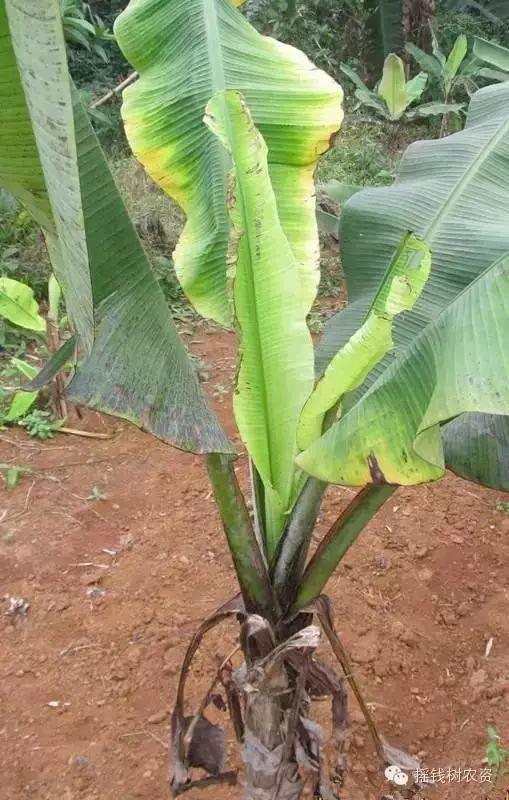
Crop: unknown
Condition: banana_banana_bunchy_top